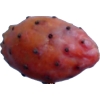
Label: cactus_fruit_red